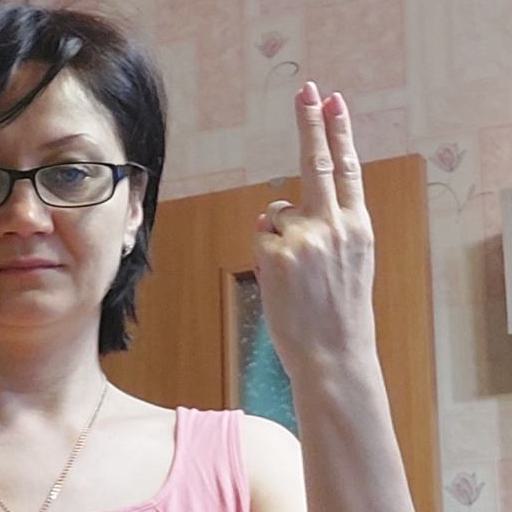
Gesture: two_up_inverted